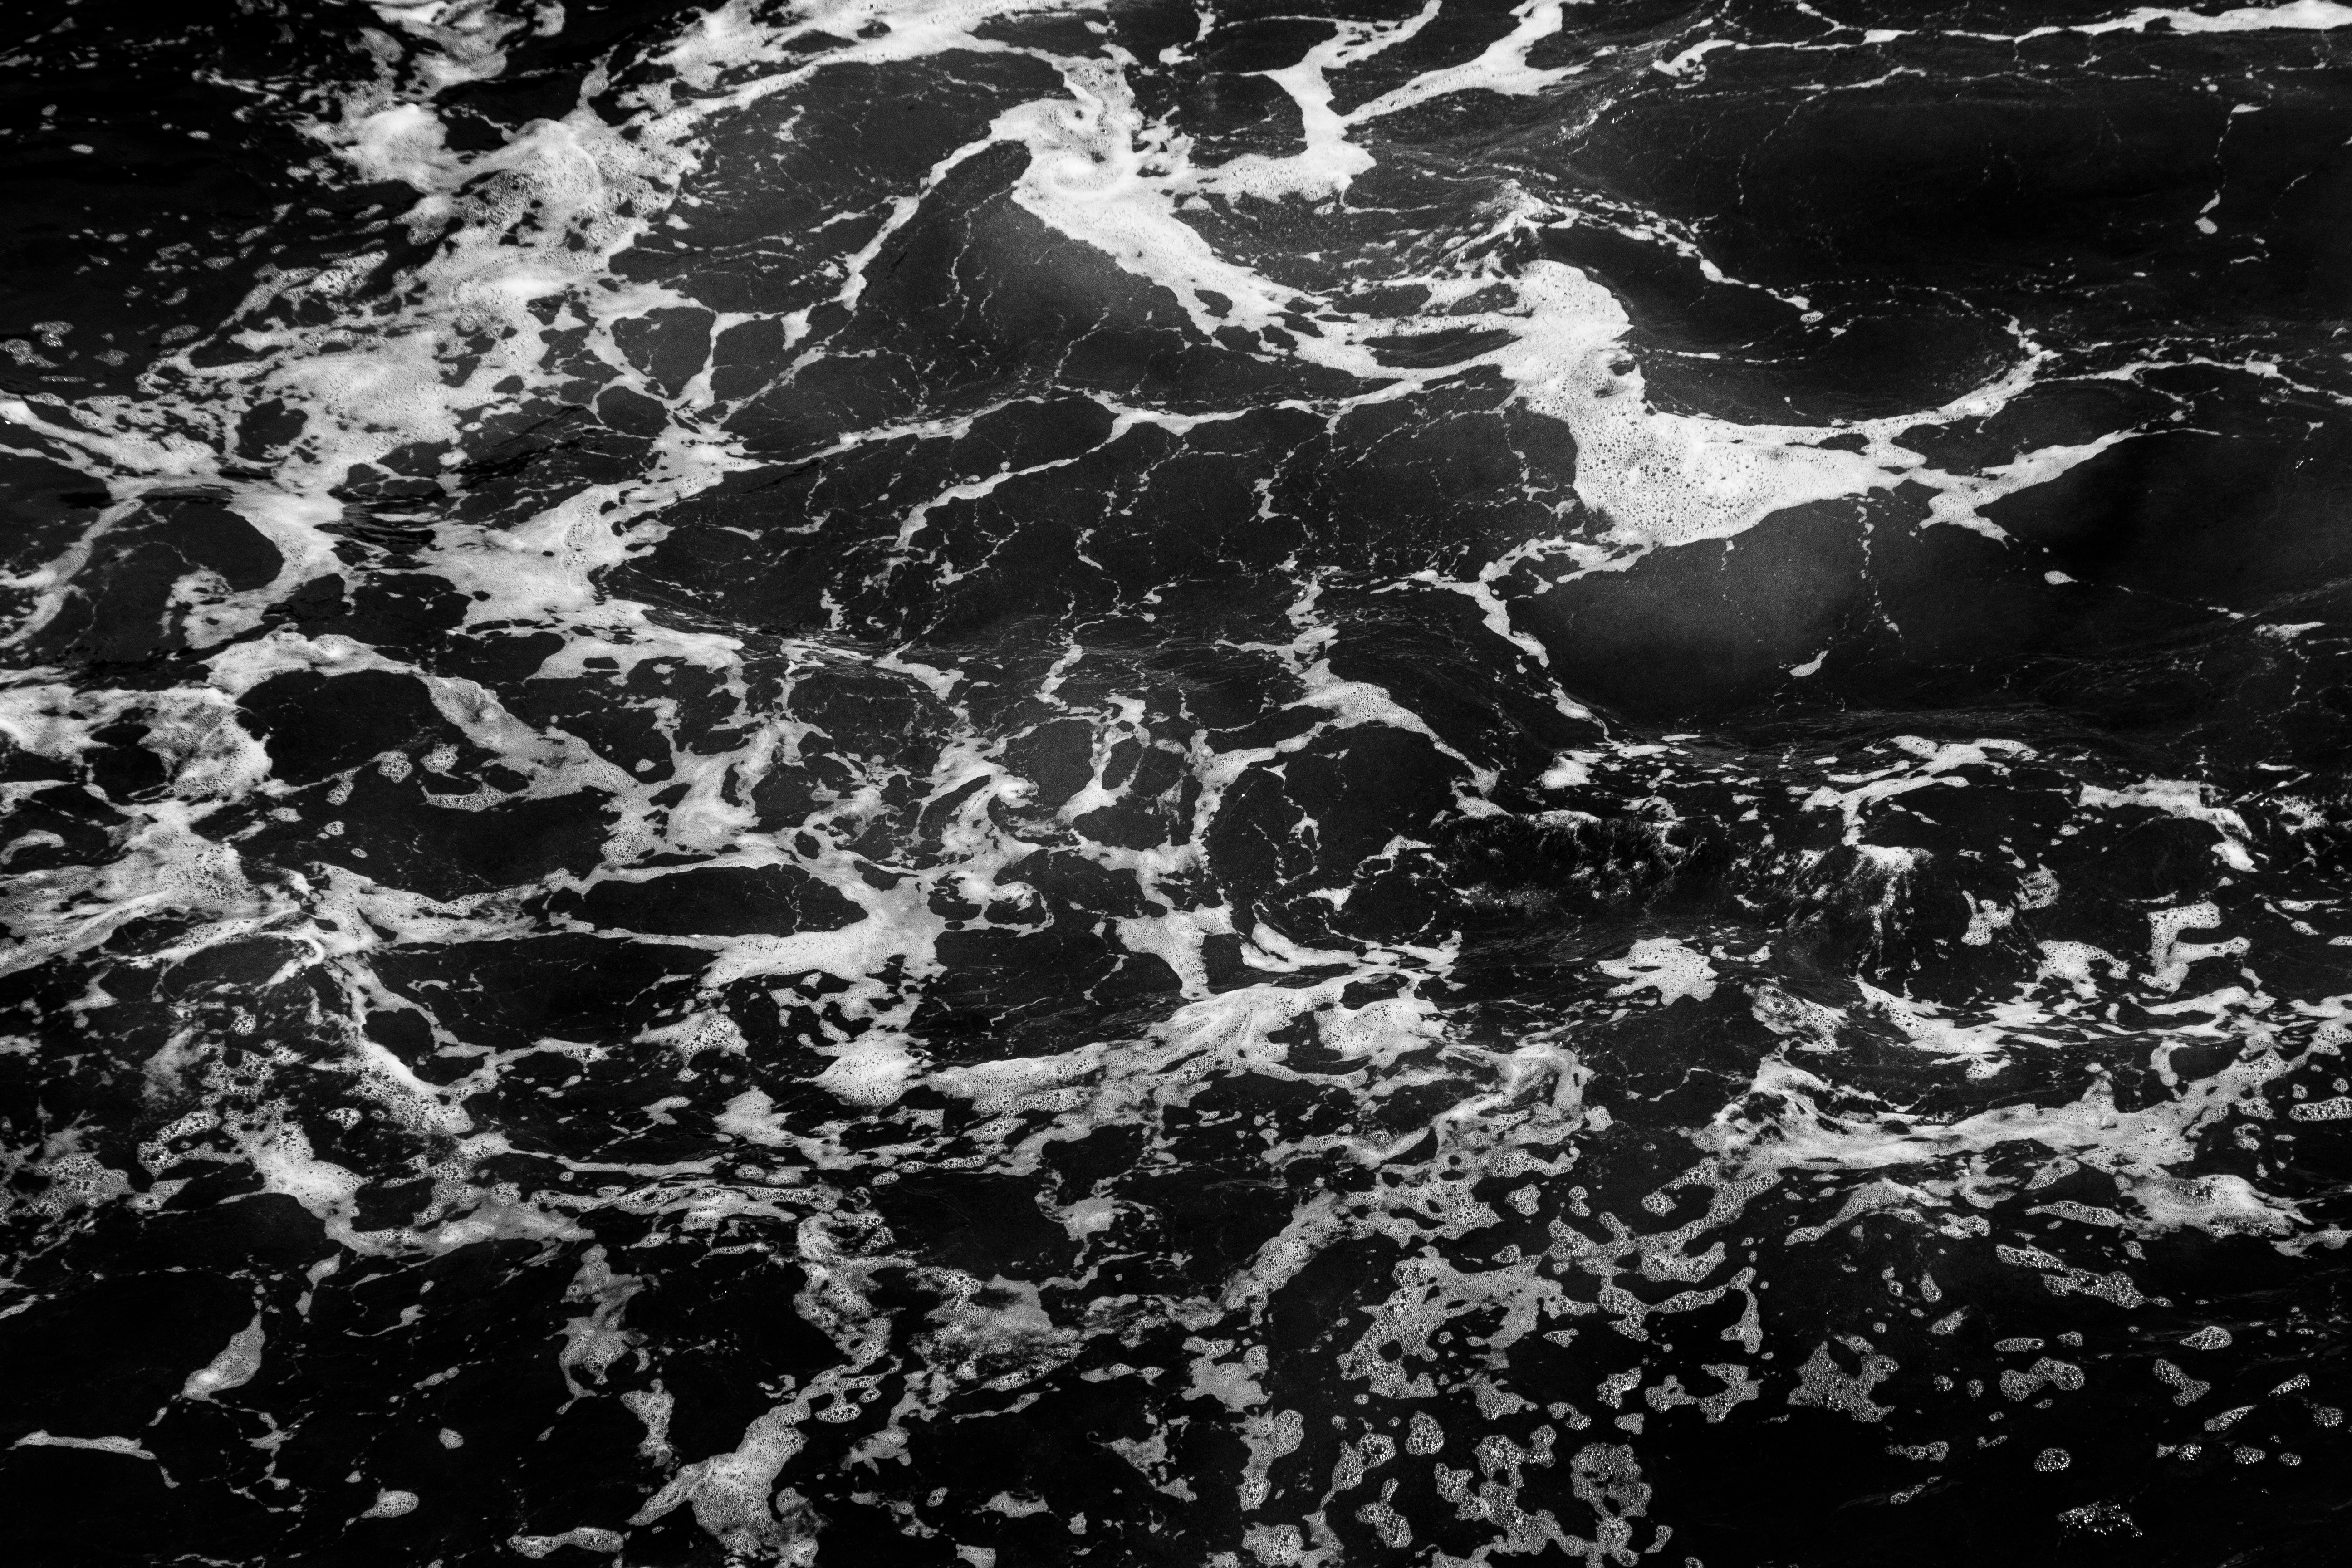
black and white, wave, black, monochrome, earth, aerial photography, monochrome photography, geological phenomenon